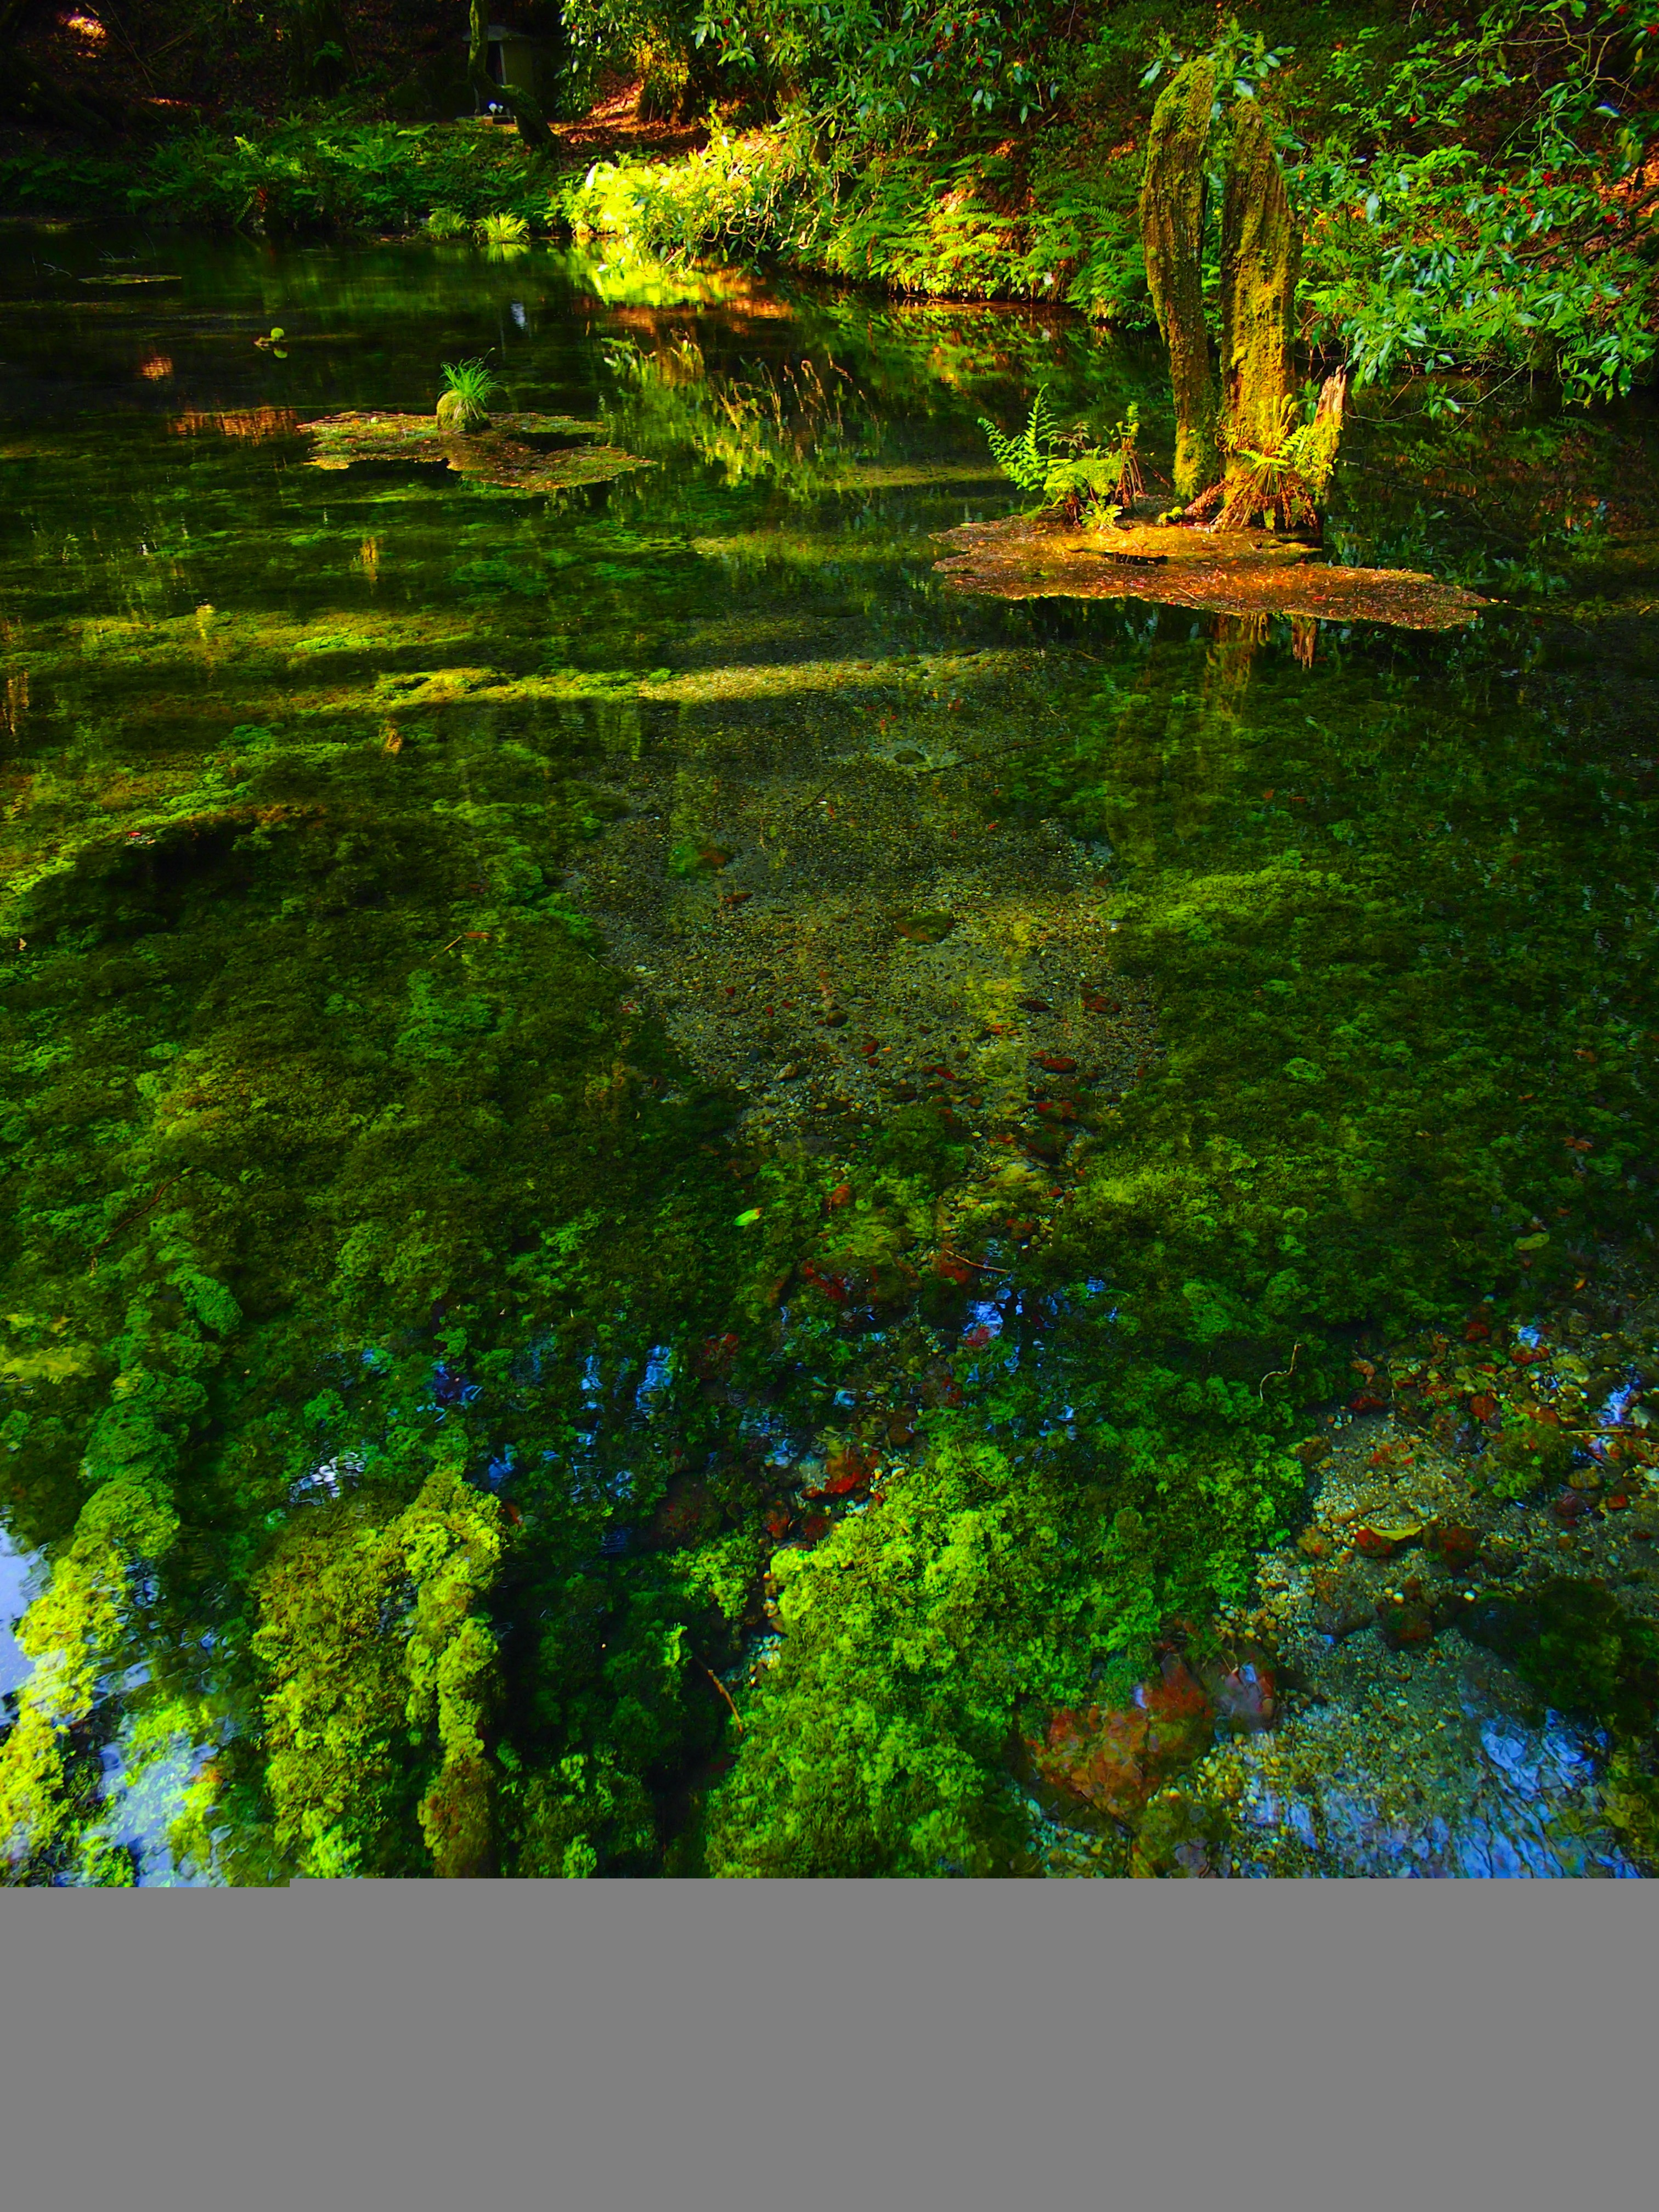
tree, water, forest, grass, branch, plant, lawn, sunlight, leaf, flower, green, reflection, jungle, autumn, botany, garden, japan, aso, woodland, habitat, ecosystem, spring water, ubuyama kumamoto, therivers, biome, natural environment, woody plant, landscape lighting